Daman-e-Koh

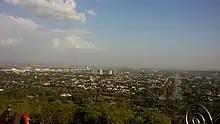
View of Islamabad from Daman-e-Koh

From the southern spot, there is a panoramic view of Islamabad. Faisal Mosque, Seventh Avenue, and Rawal Lake are all visible to the visitors.